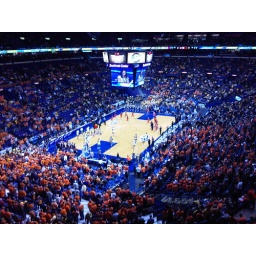
ready to watch the #Illini try to put it too the Tigers; lots of orange in the house